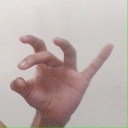
अक्षर: ओ